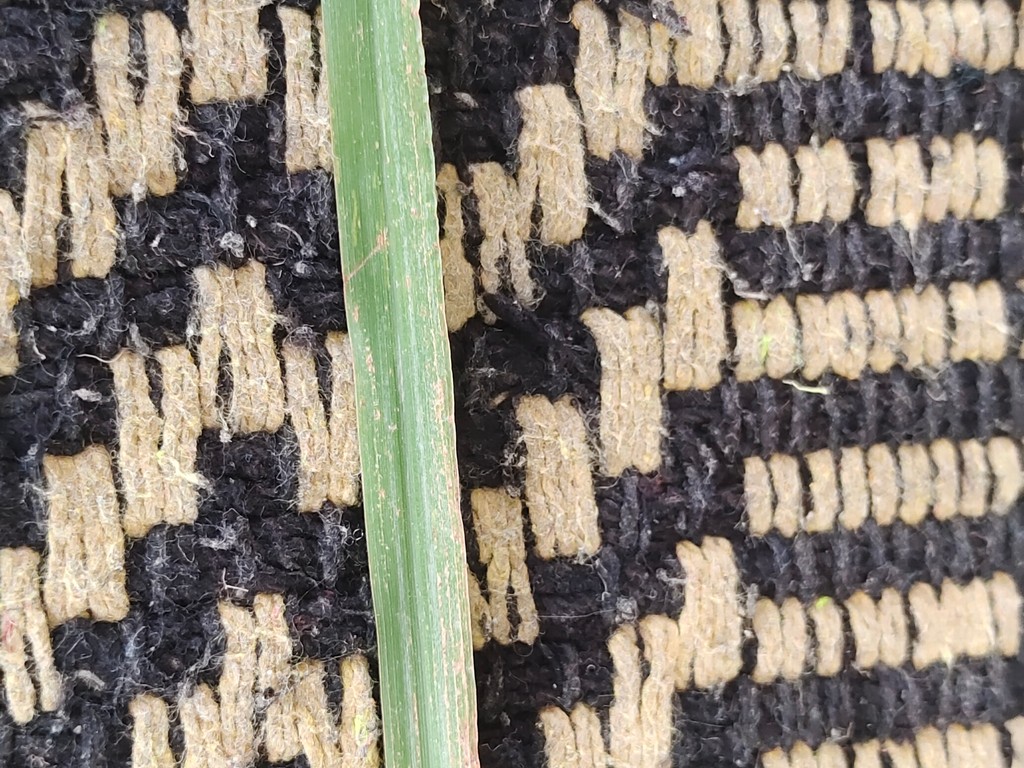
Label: Unhealthy